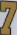
Number: 7